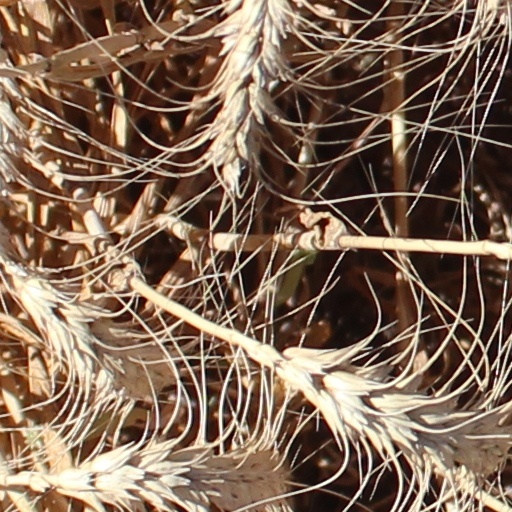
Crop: wheat